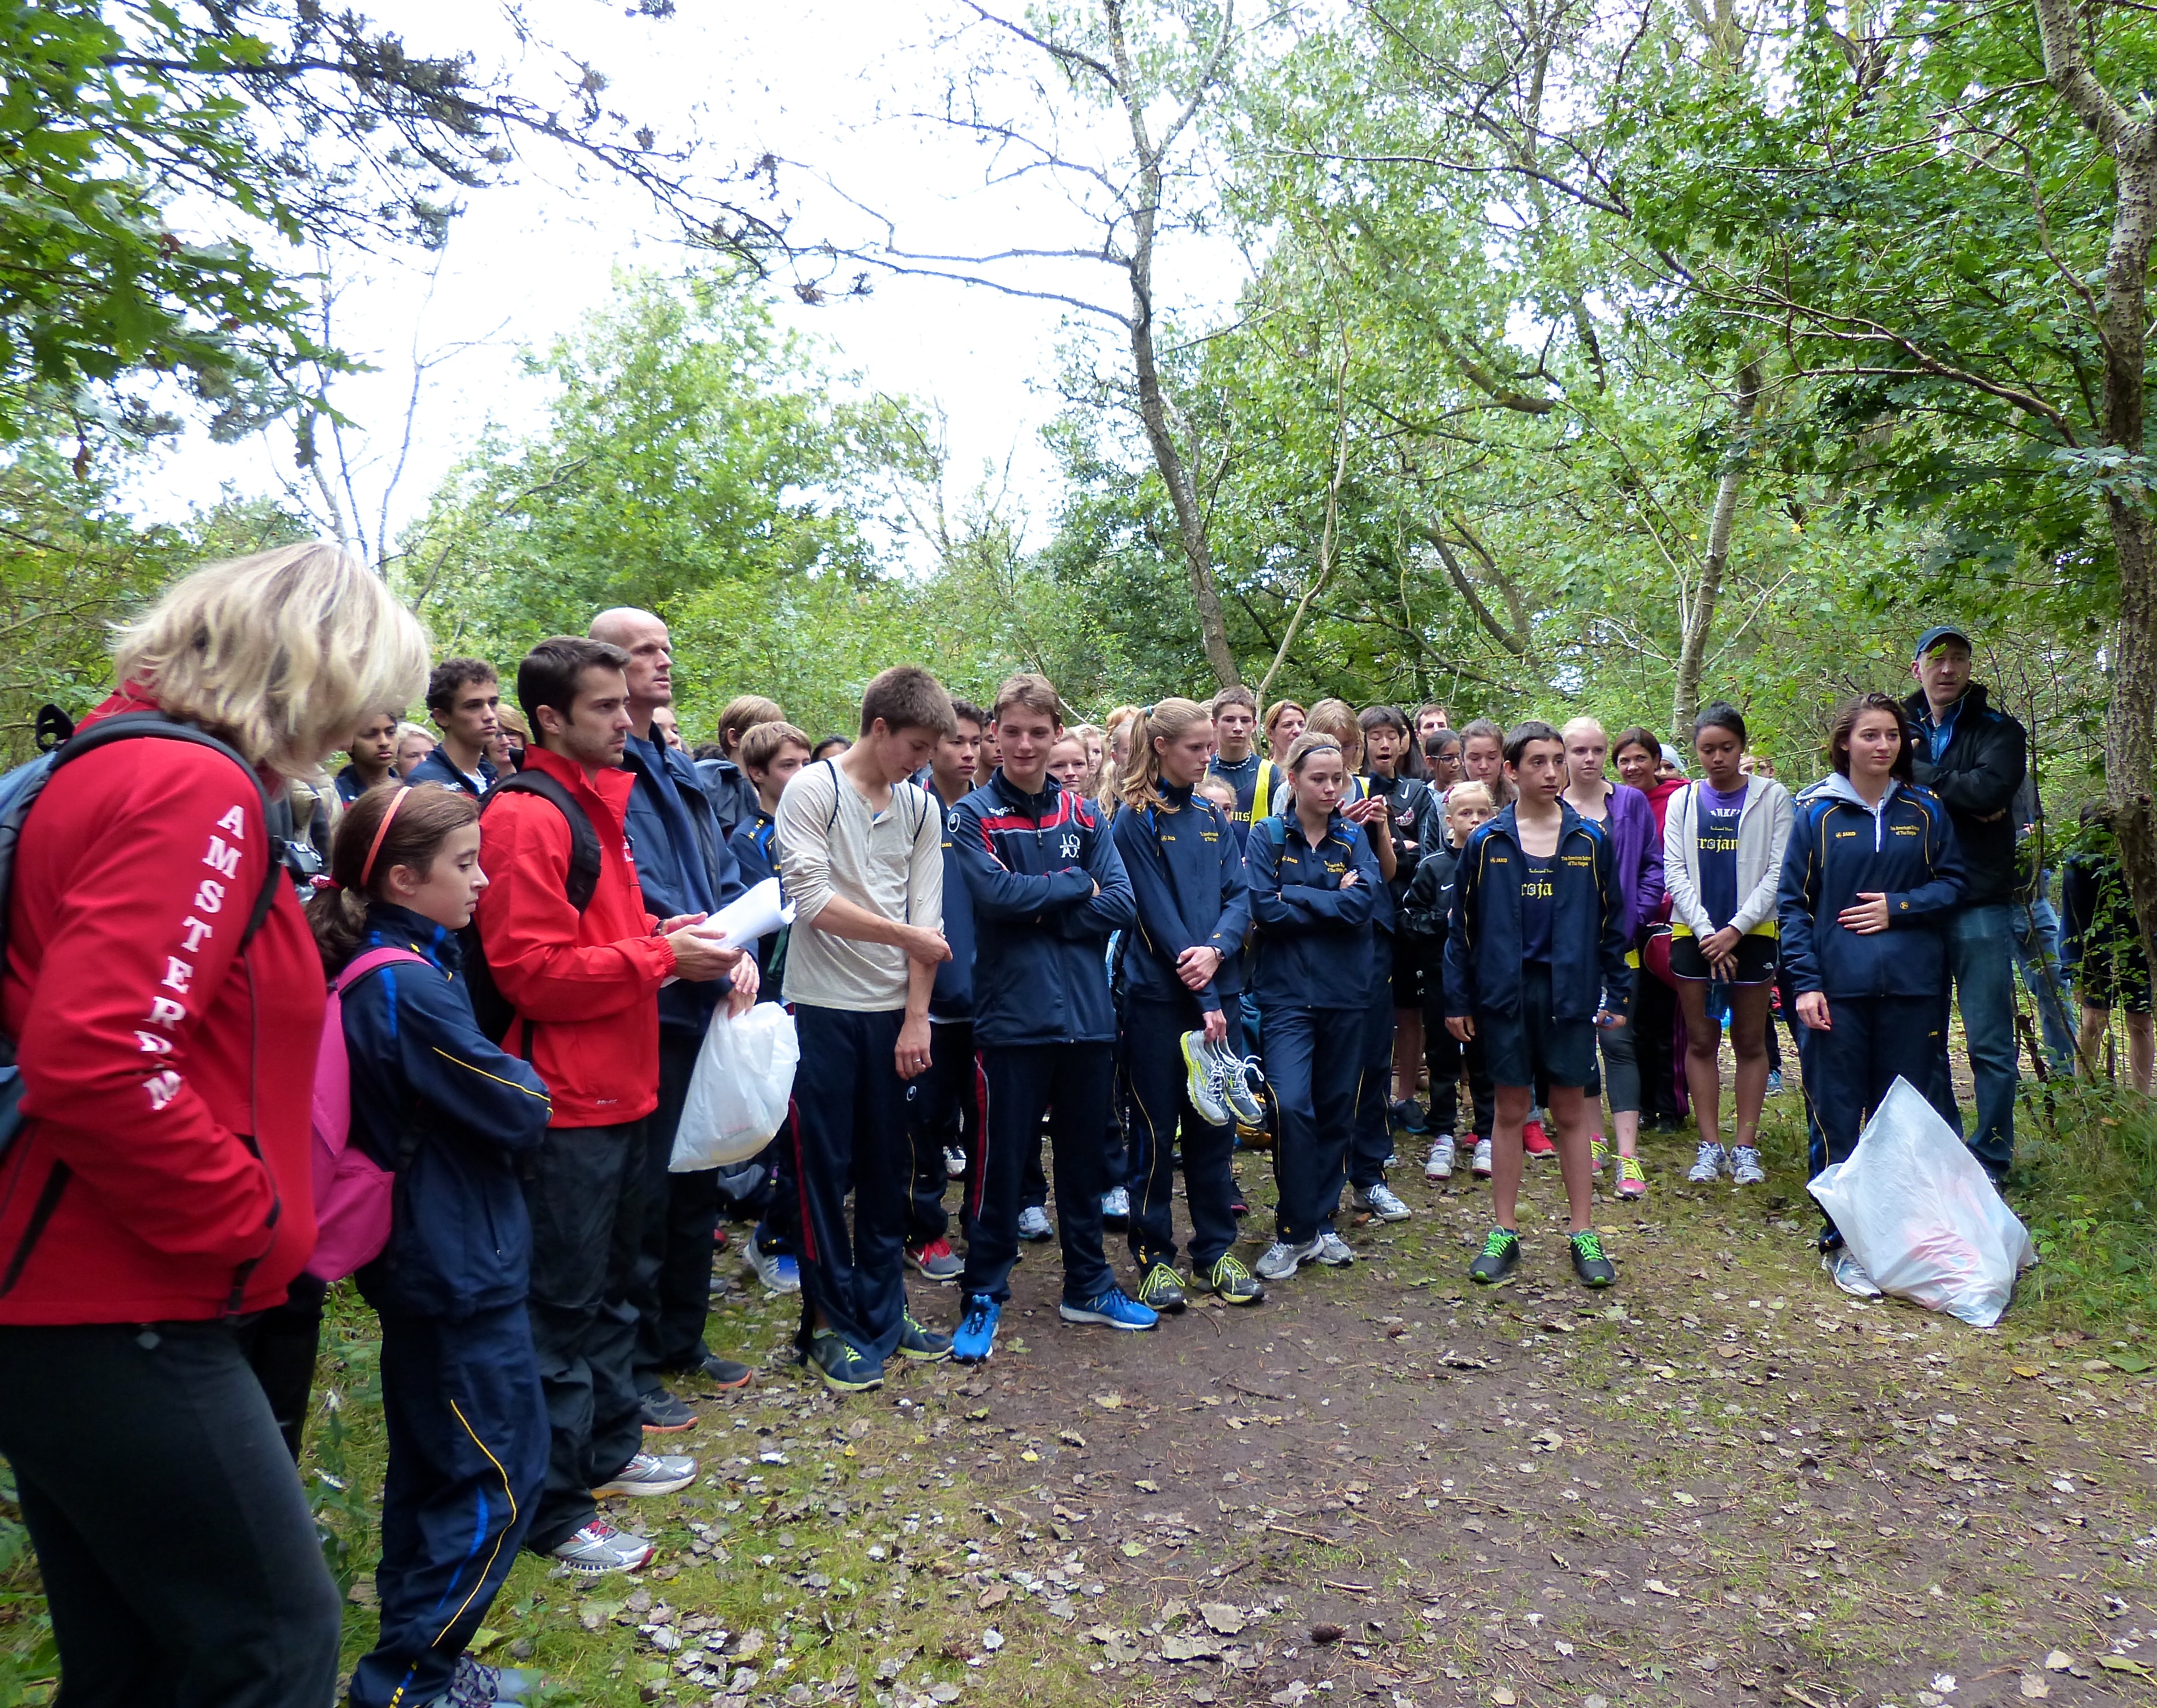
walking, people, run, country, youth, community, runner, cross, ash, hague, 2013, american, school, social group